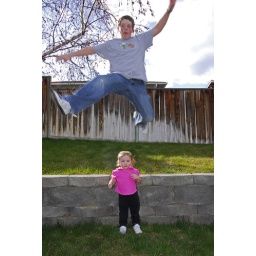
boy jumping over younger sister